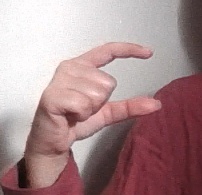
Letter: dal